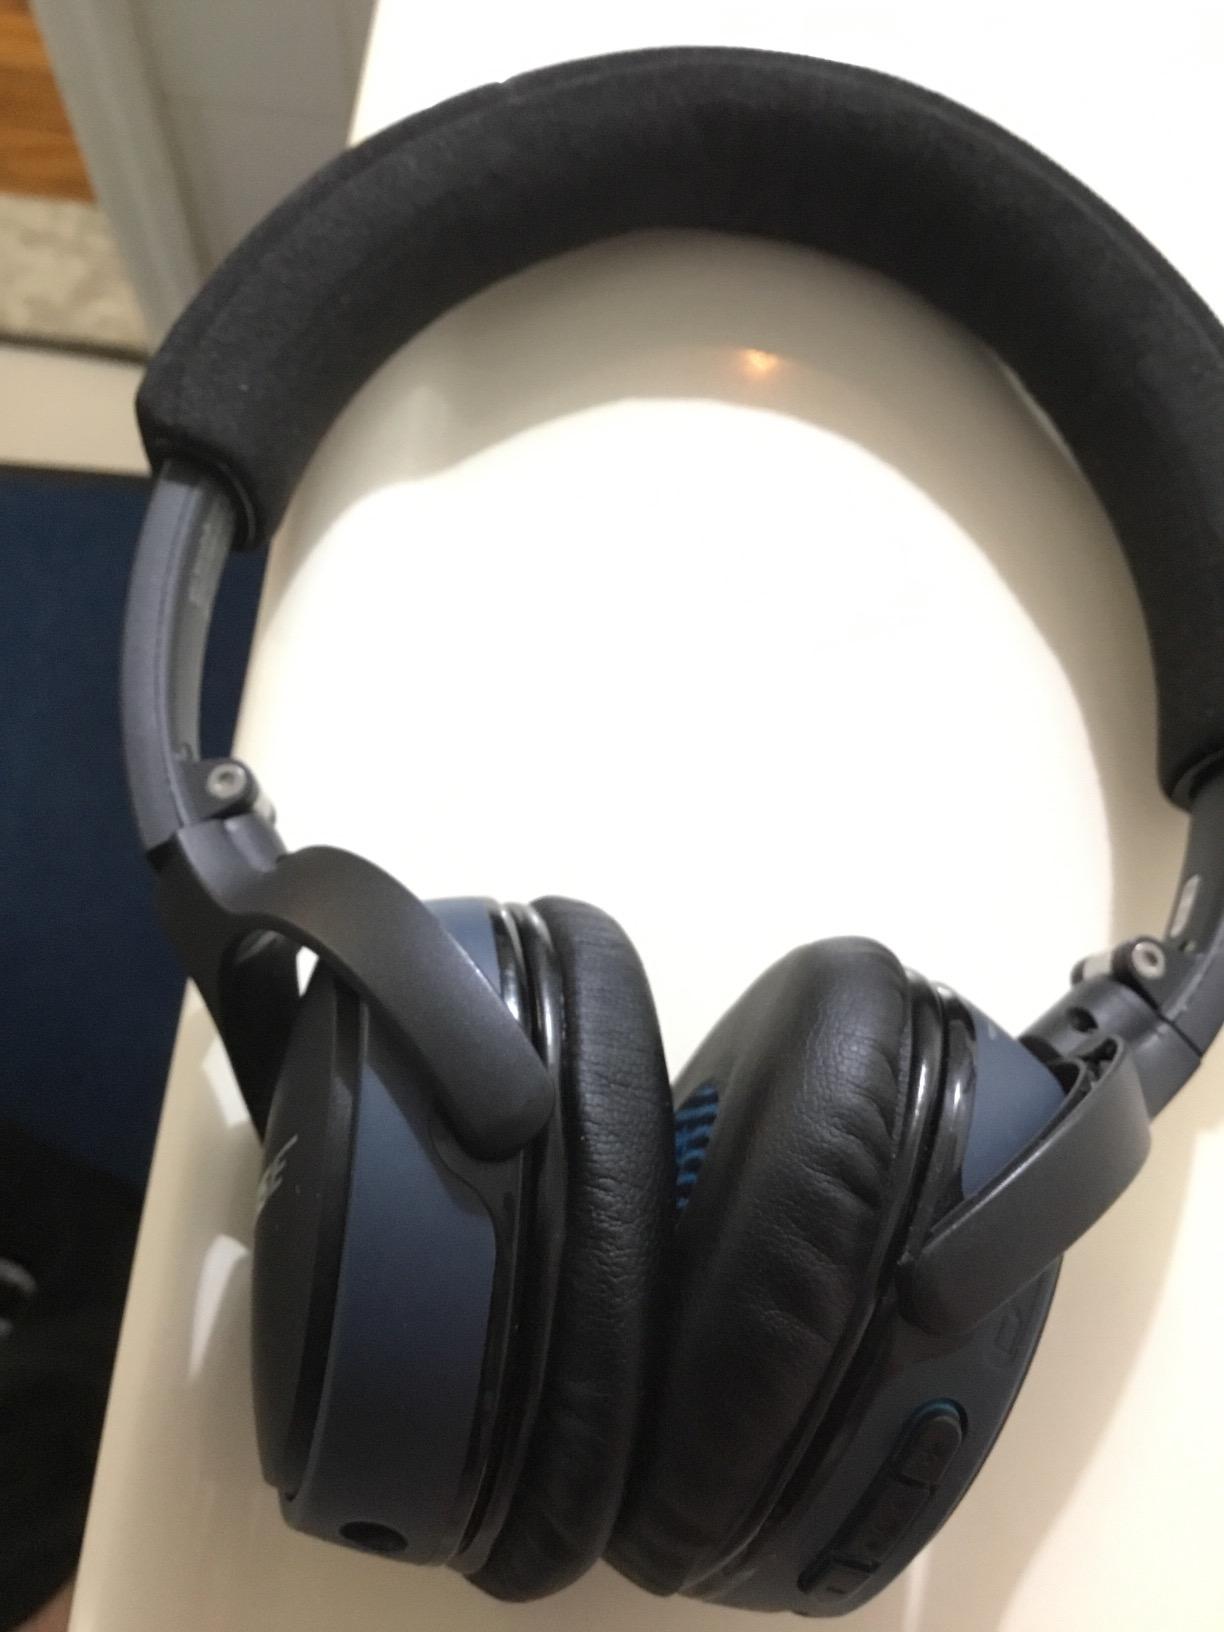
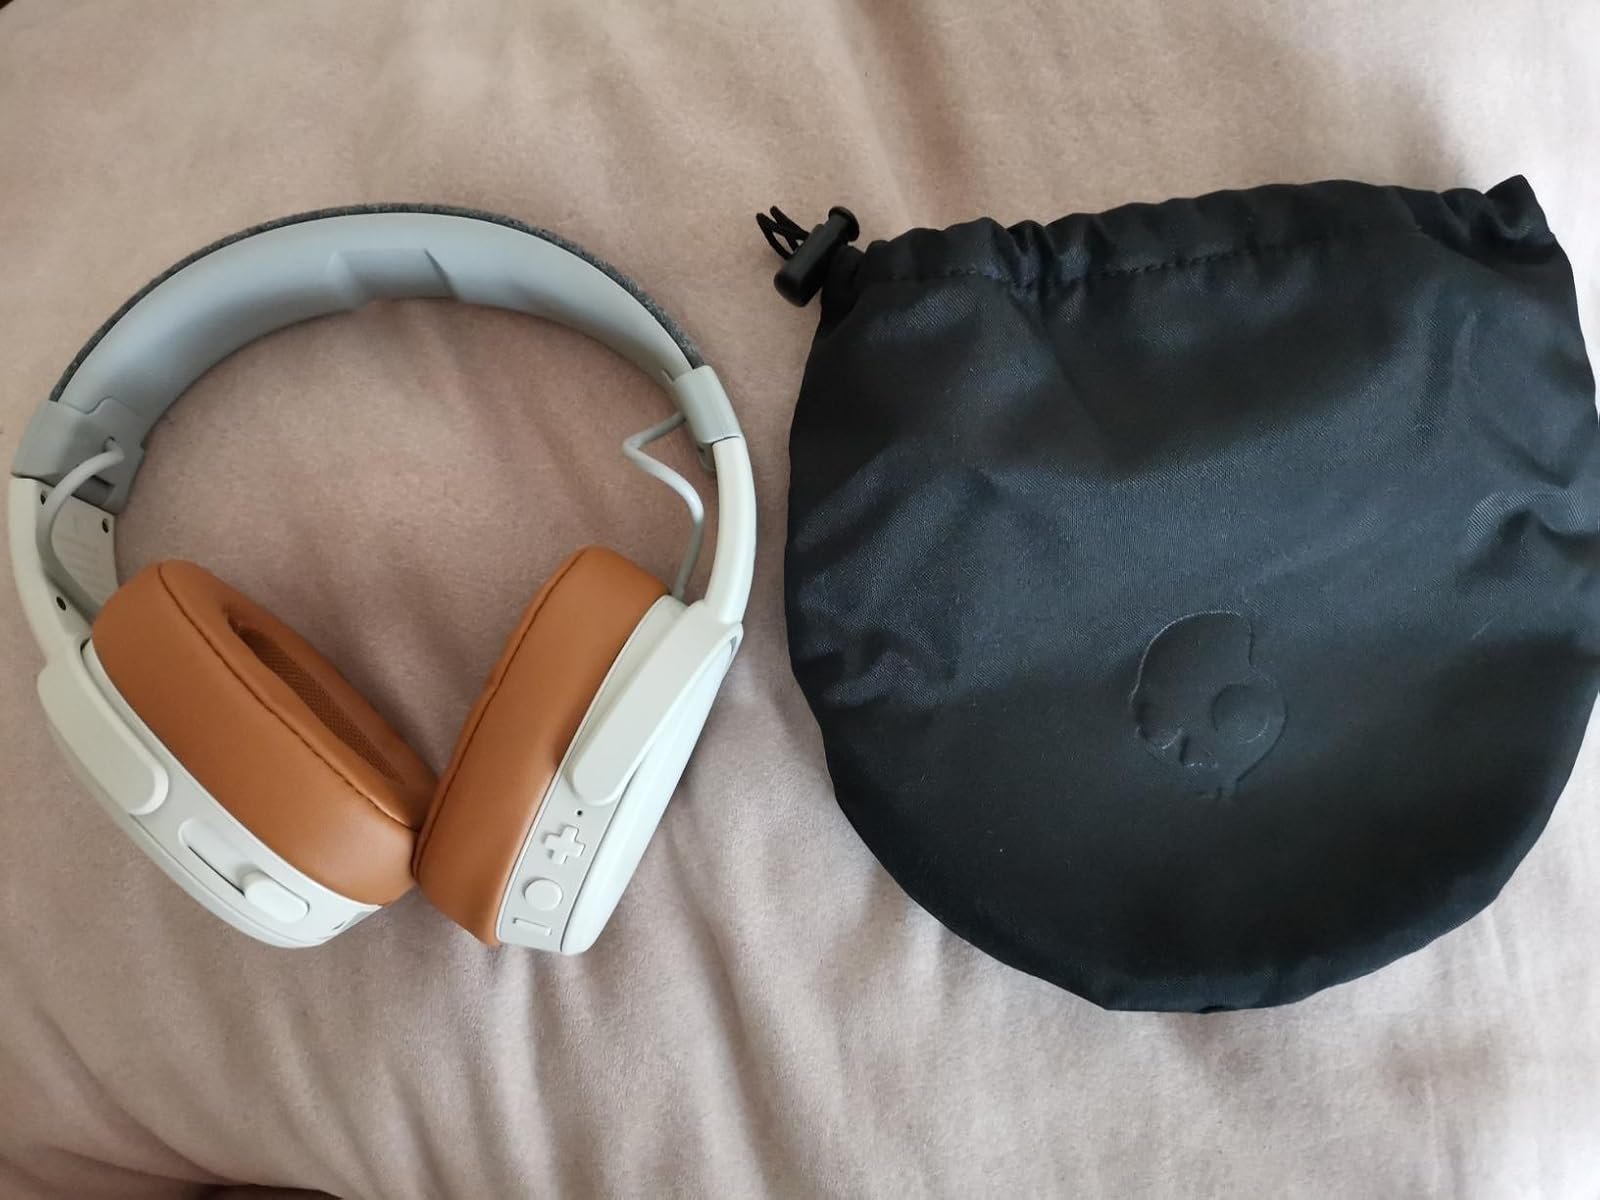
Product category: headphones
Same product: no